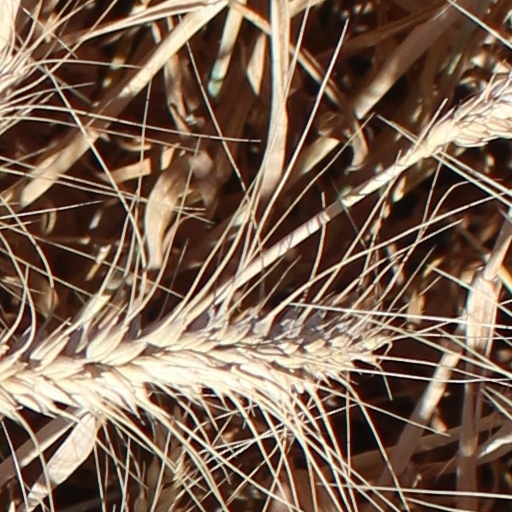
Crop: wheat